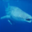
Label: shark